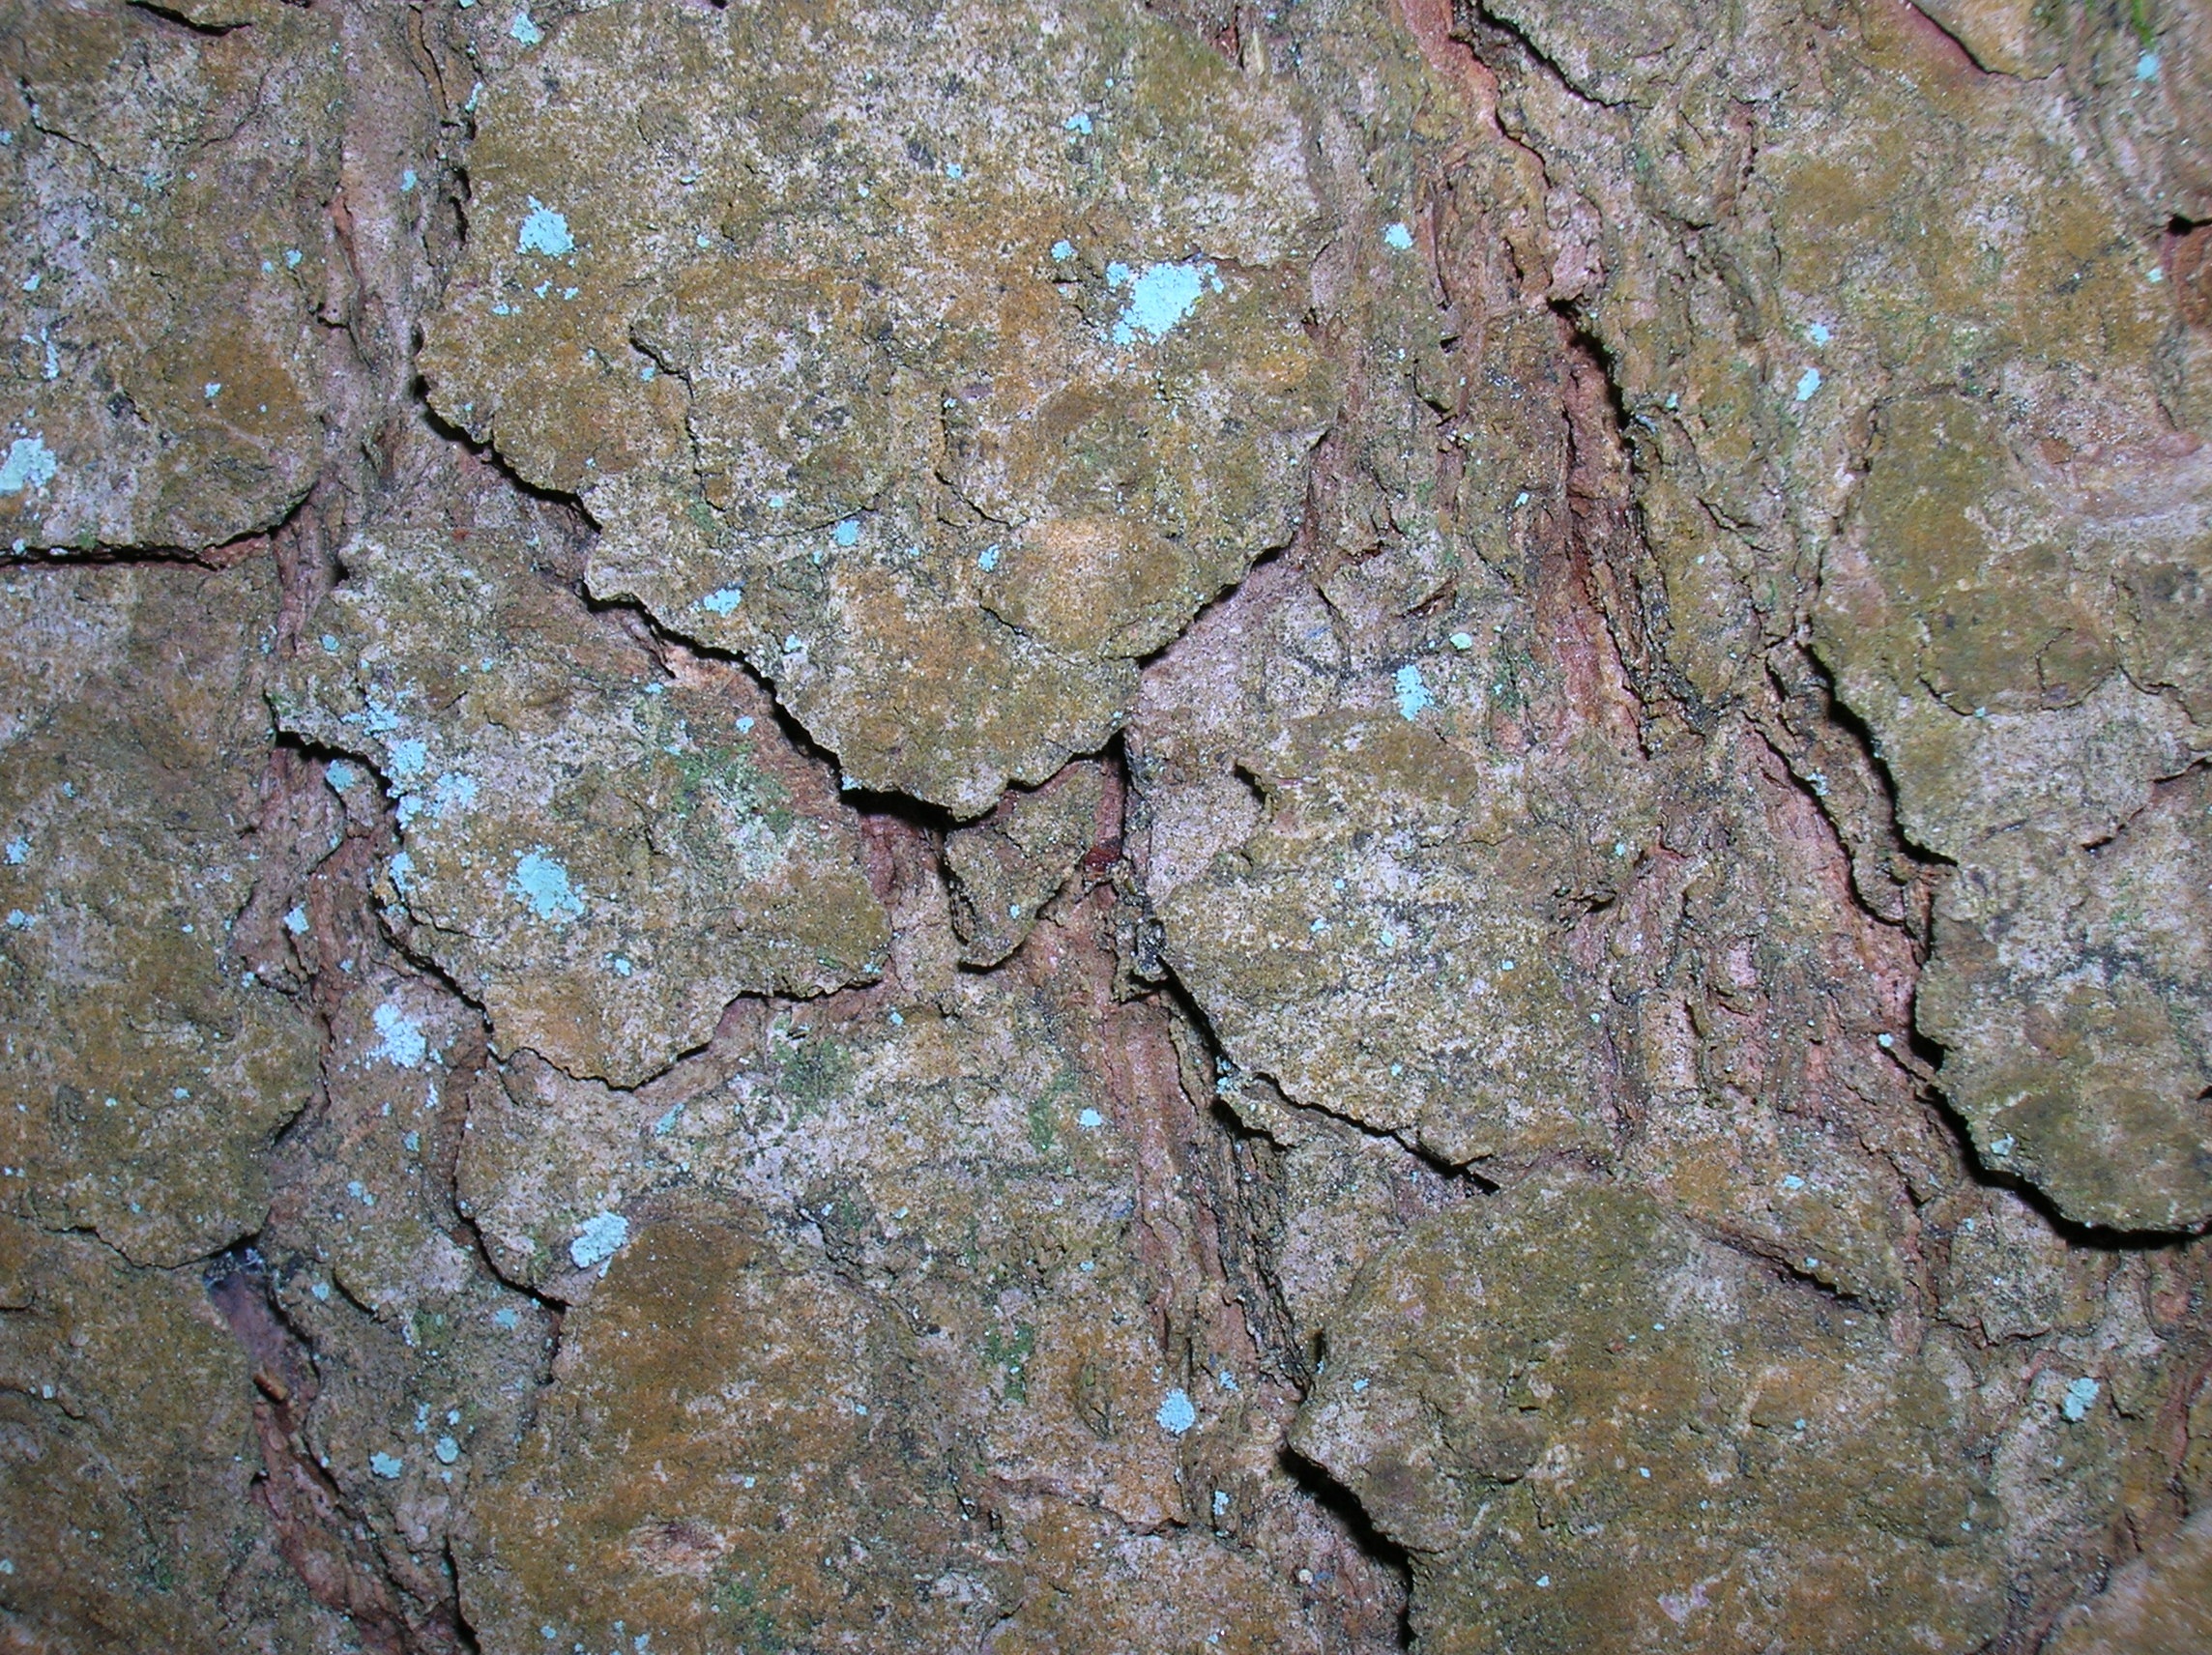
tree, rock, texture, trunk, formation, soil, closeup, material, geology, cracks, tree bark, flooring